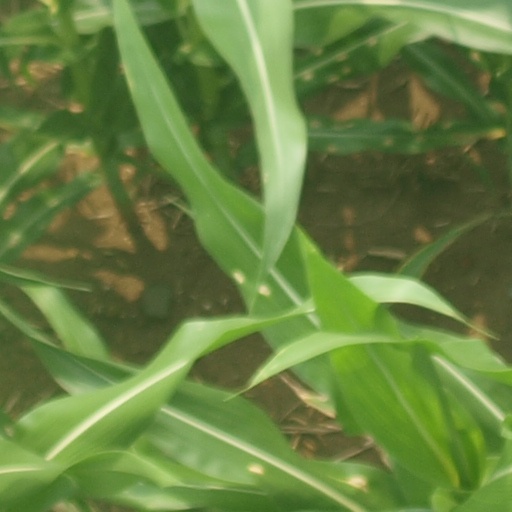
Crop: maize; corn